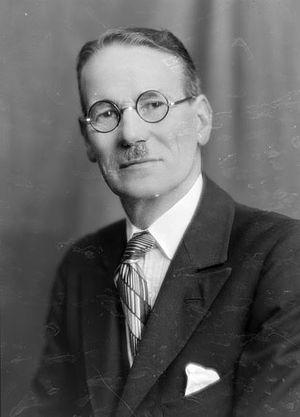
Robert "Bob" Semple était un leader syndical et ensuite un Ministre des travaux Public lors du premier gouvernement travailliste de Nouvelle-Zélande.
Michael Joseph Savage, né le 23 mars 1872 à Tatong près de Benalla dans la colonie du Victoria en Australie, et mort le 27 mars 1940 à Wellington en Nouvelle-Zélande, est un syndicaliste et homme d'État néo-zélandais. Premier ministre de Nouvelle-Zélande du 6 décembre 1935 jusqu'à sa mort, il dirige le premier gouvernement travailliste de l'histoire du pays. Il instaure le premier État-providence dans l'Empire britannique, transformant profondément la société de son pays, améliorant grandement le niveau de vie de ses compatriotes, et faisant de la Nouvelle-Zélande le « laboratoire social du monde ». L'un des Premiers ministres les plus influents du pays, il demeure aussi le mieux aimé et le plus populaire ; longtemps après sa mort, de nombreux foyers conservent son portrait dans leur salon. En 1999, le journal New Zealand Herald le reconnaît comme la personnalité néo-zélandaise la plus importante du XXᵉ siècle, estimant qu'il a fait plus que tout autre pour « forger le pays dans lequel nous vivons aujourd'hui ».